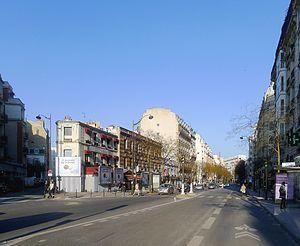
Avenue de Versailles - Paris XVI
L'avenue de Versailles est une voie située dans le 16ᵉ arrondissement de Paris, en France.